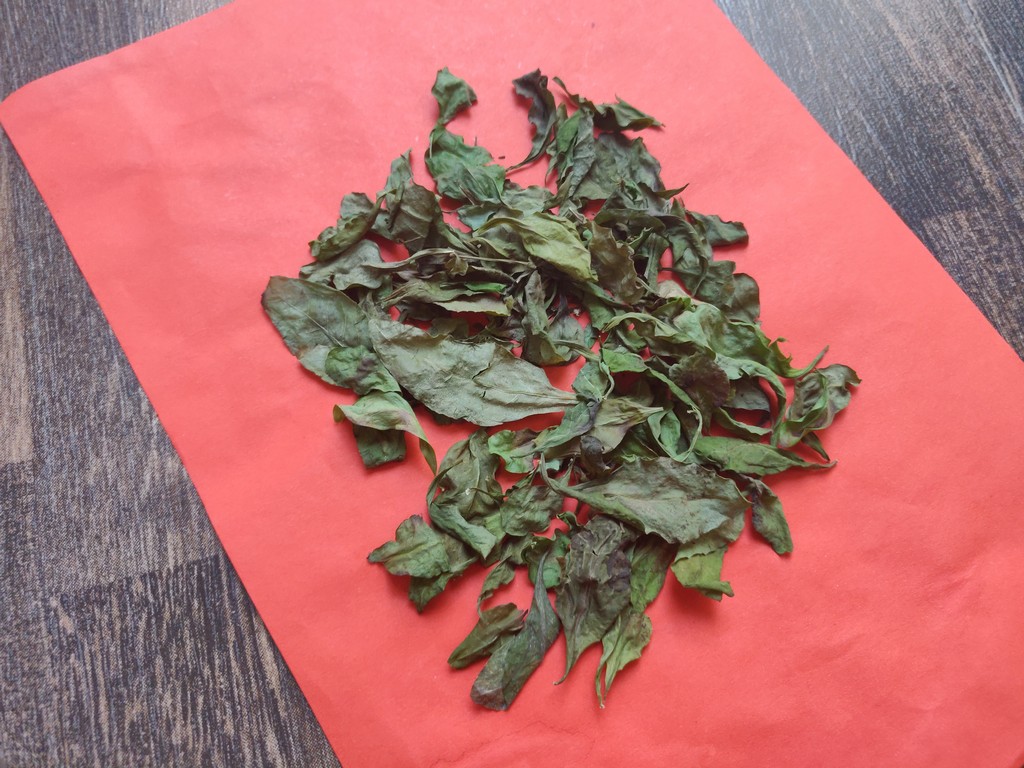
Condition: Dried
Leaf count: multiple
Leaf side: unknown